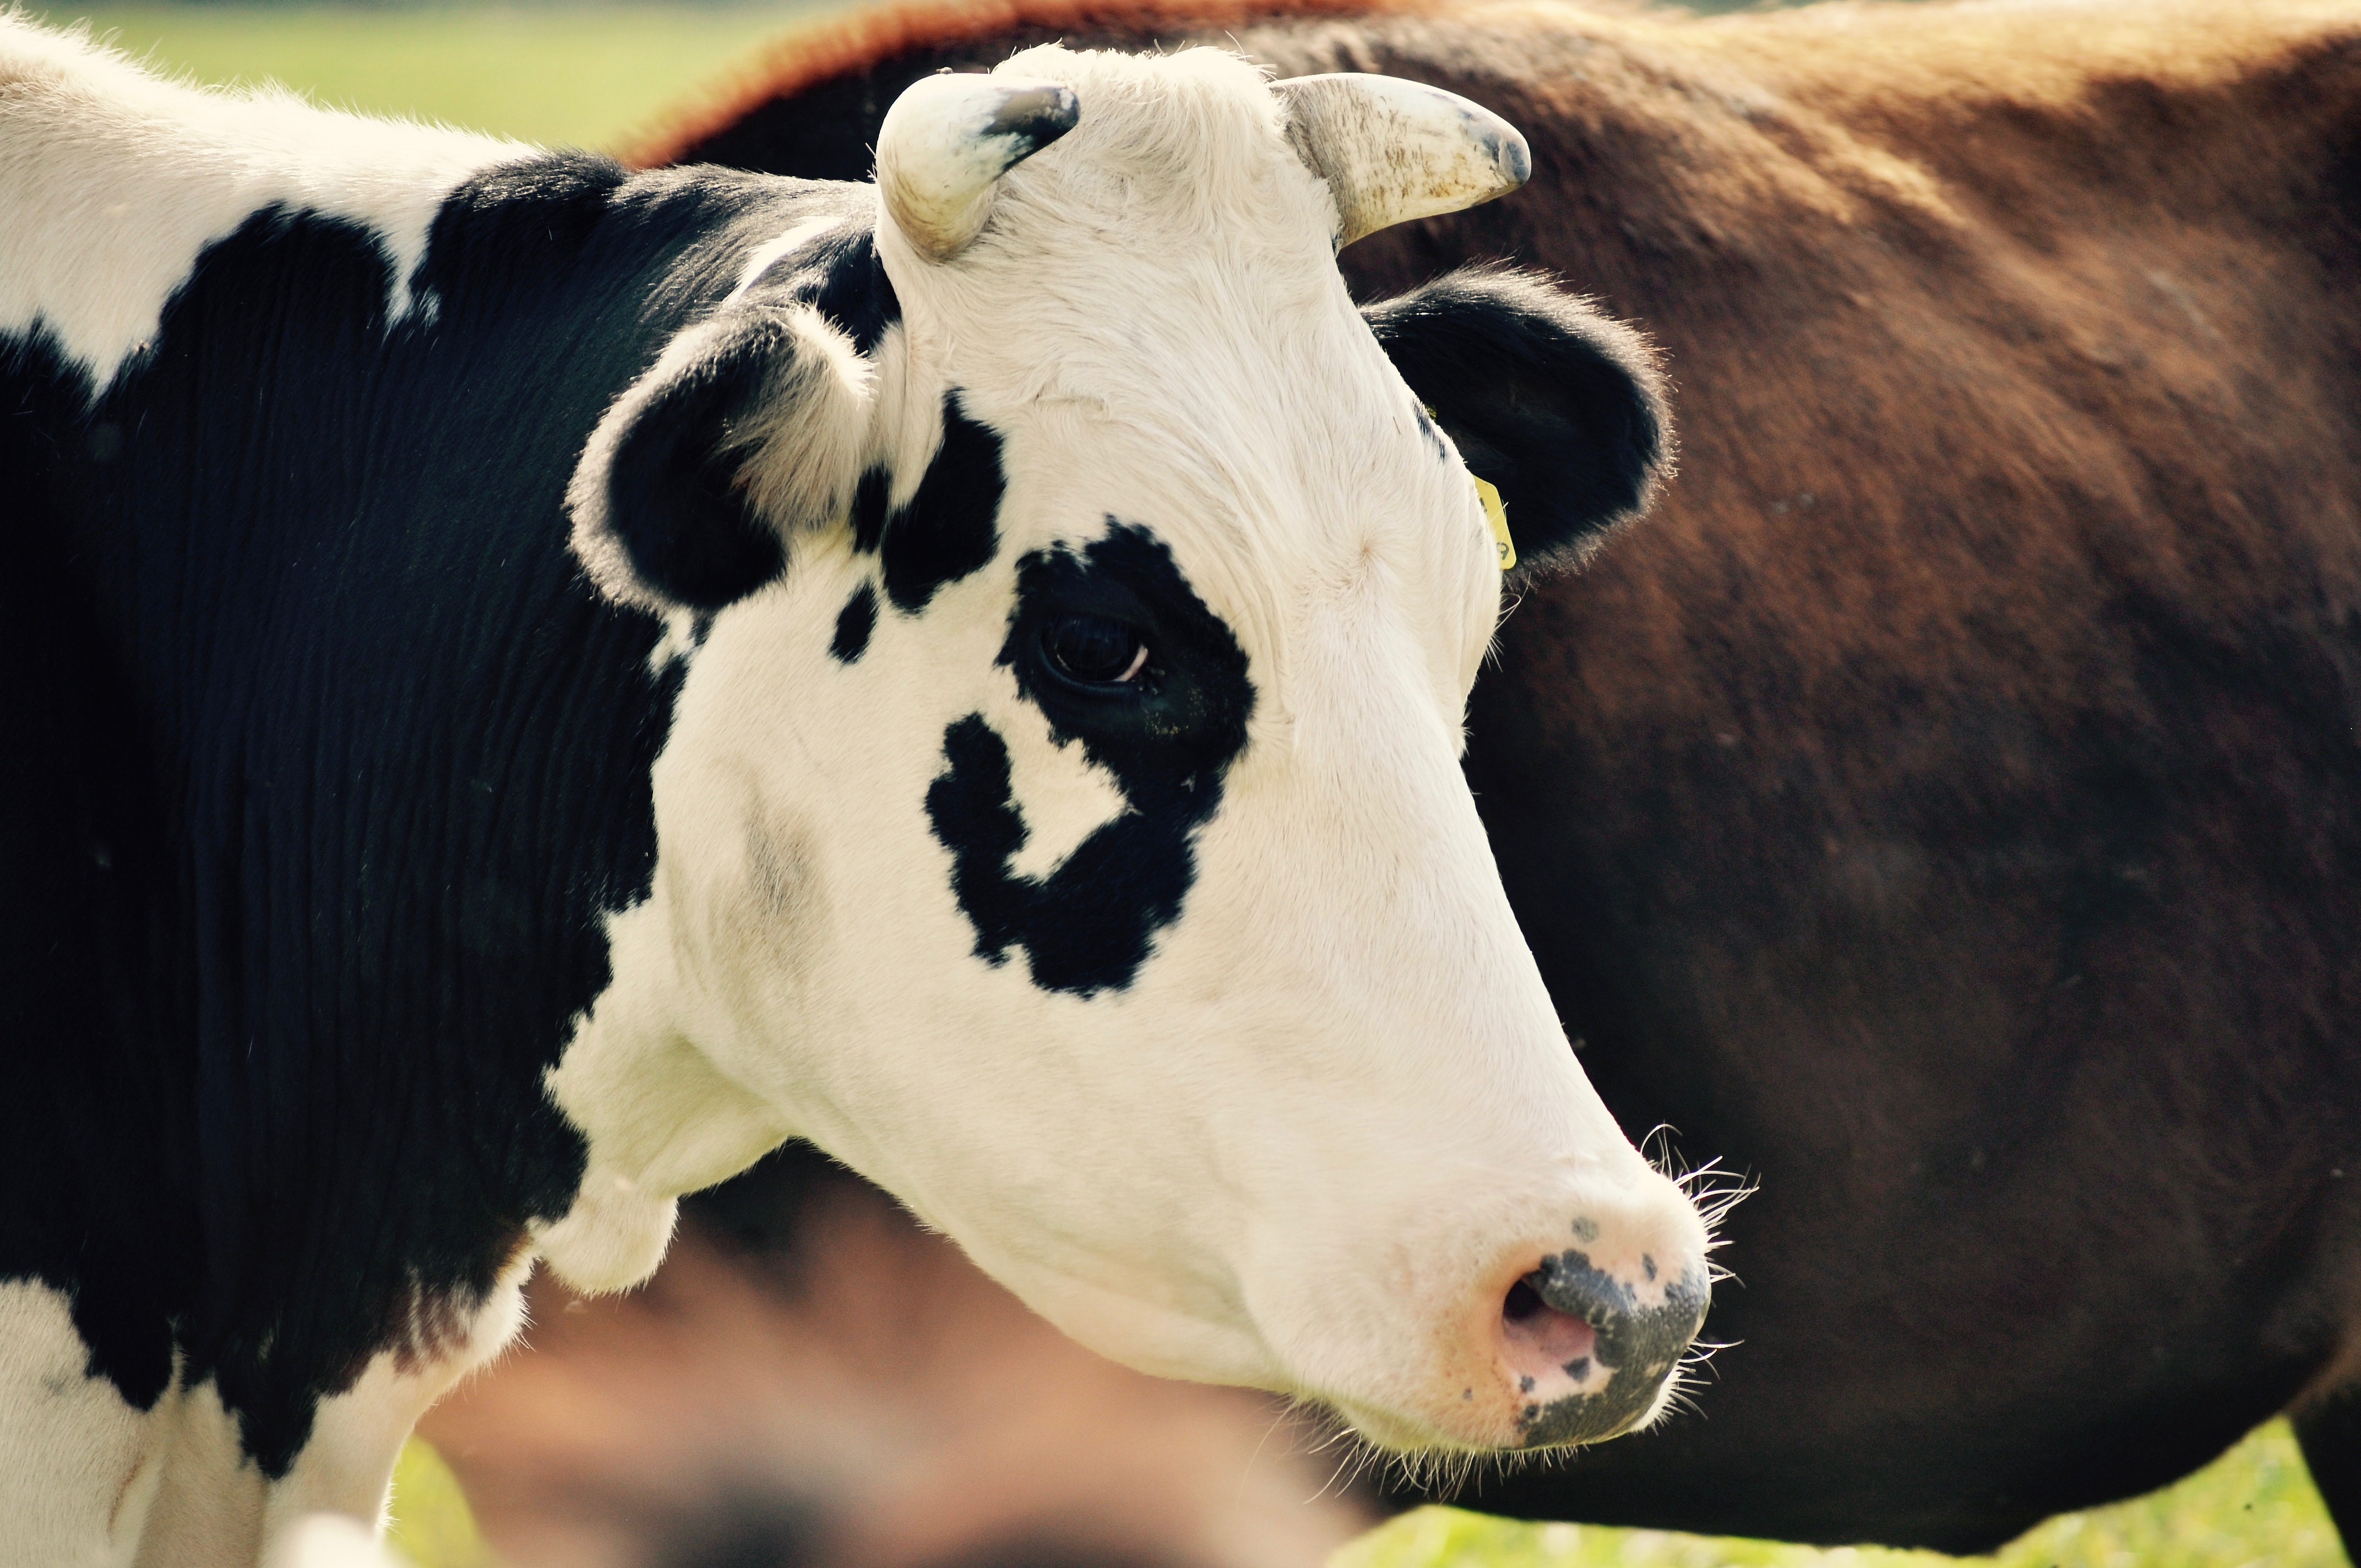
flower, cow, pasture, mammal, stallion, cows, bull, animals, vertebrate, dairy cow, cattle like mammal